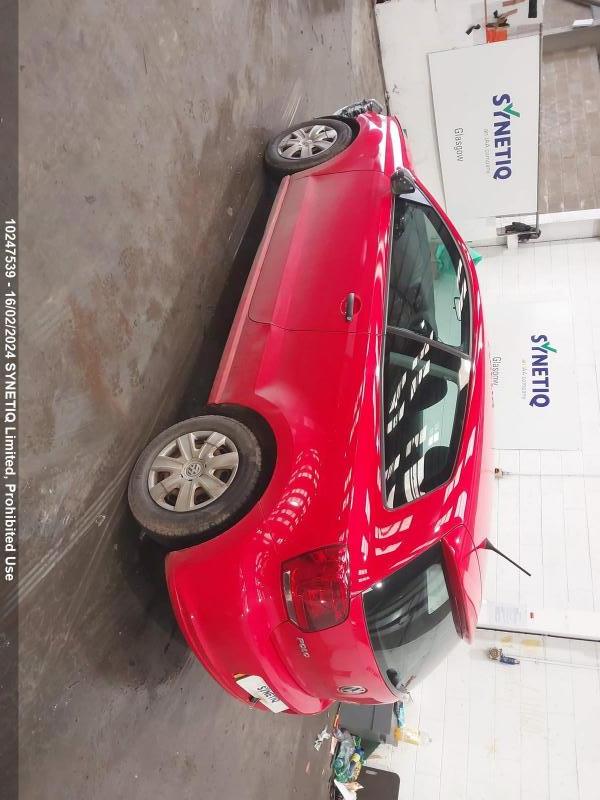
Aucun dommage détecté.
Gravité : aucun